Coa halt

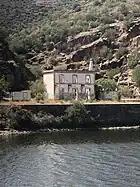

In 1985, Côa already had the category of halt, having been downgraded previously. In 1988, the section between Pocinho and Barca d'Alva was closed, including this interface.